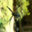
Label: spider